War song

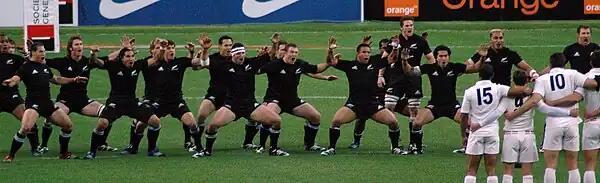
The All Blacks perform "Ka Mate"

In England songs about military and naval subjects were a major part of the output of ballad writers from the 16th century onwards. Most of these fell into two groups, those that lamented the cost of war for the participants, and which can therefore be seen as early protest songs and those that were generally patriotic in nature and often veered into propaganda. Narrative descriptions, which had an important function in distributing news before the development of modern newspapers, have not into both camps, occasionally at the same time.